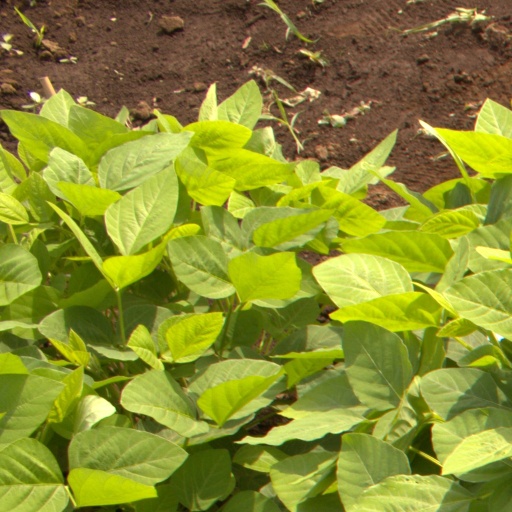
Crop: soybean